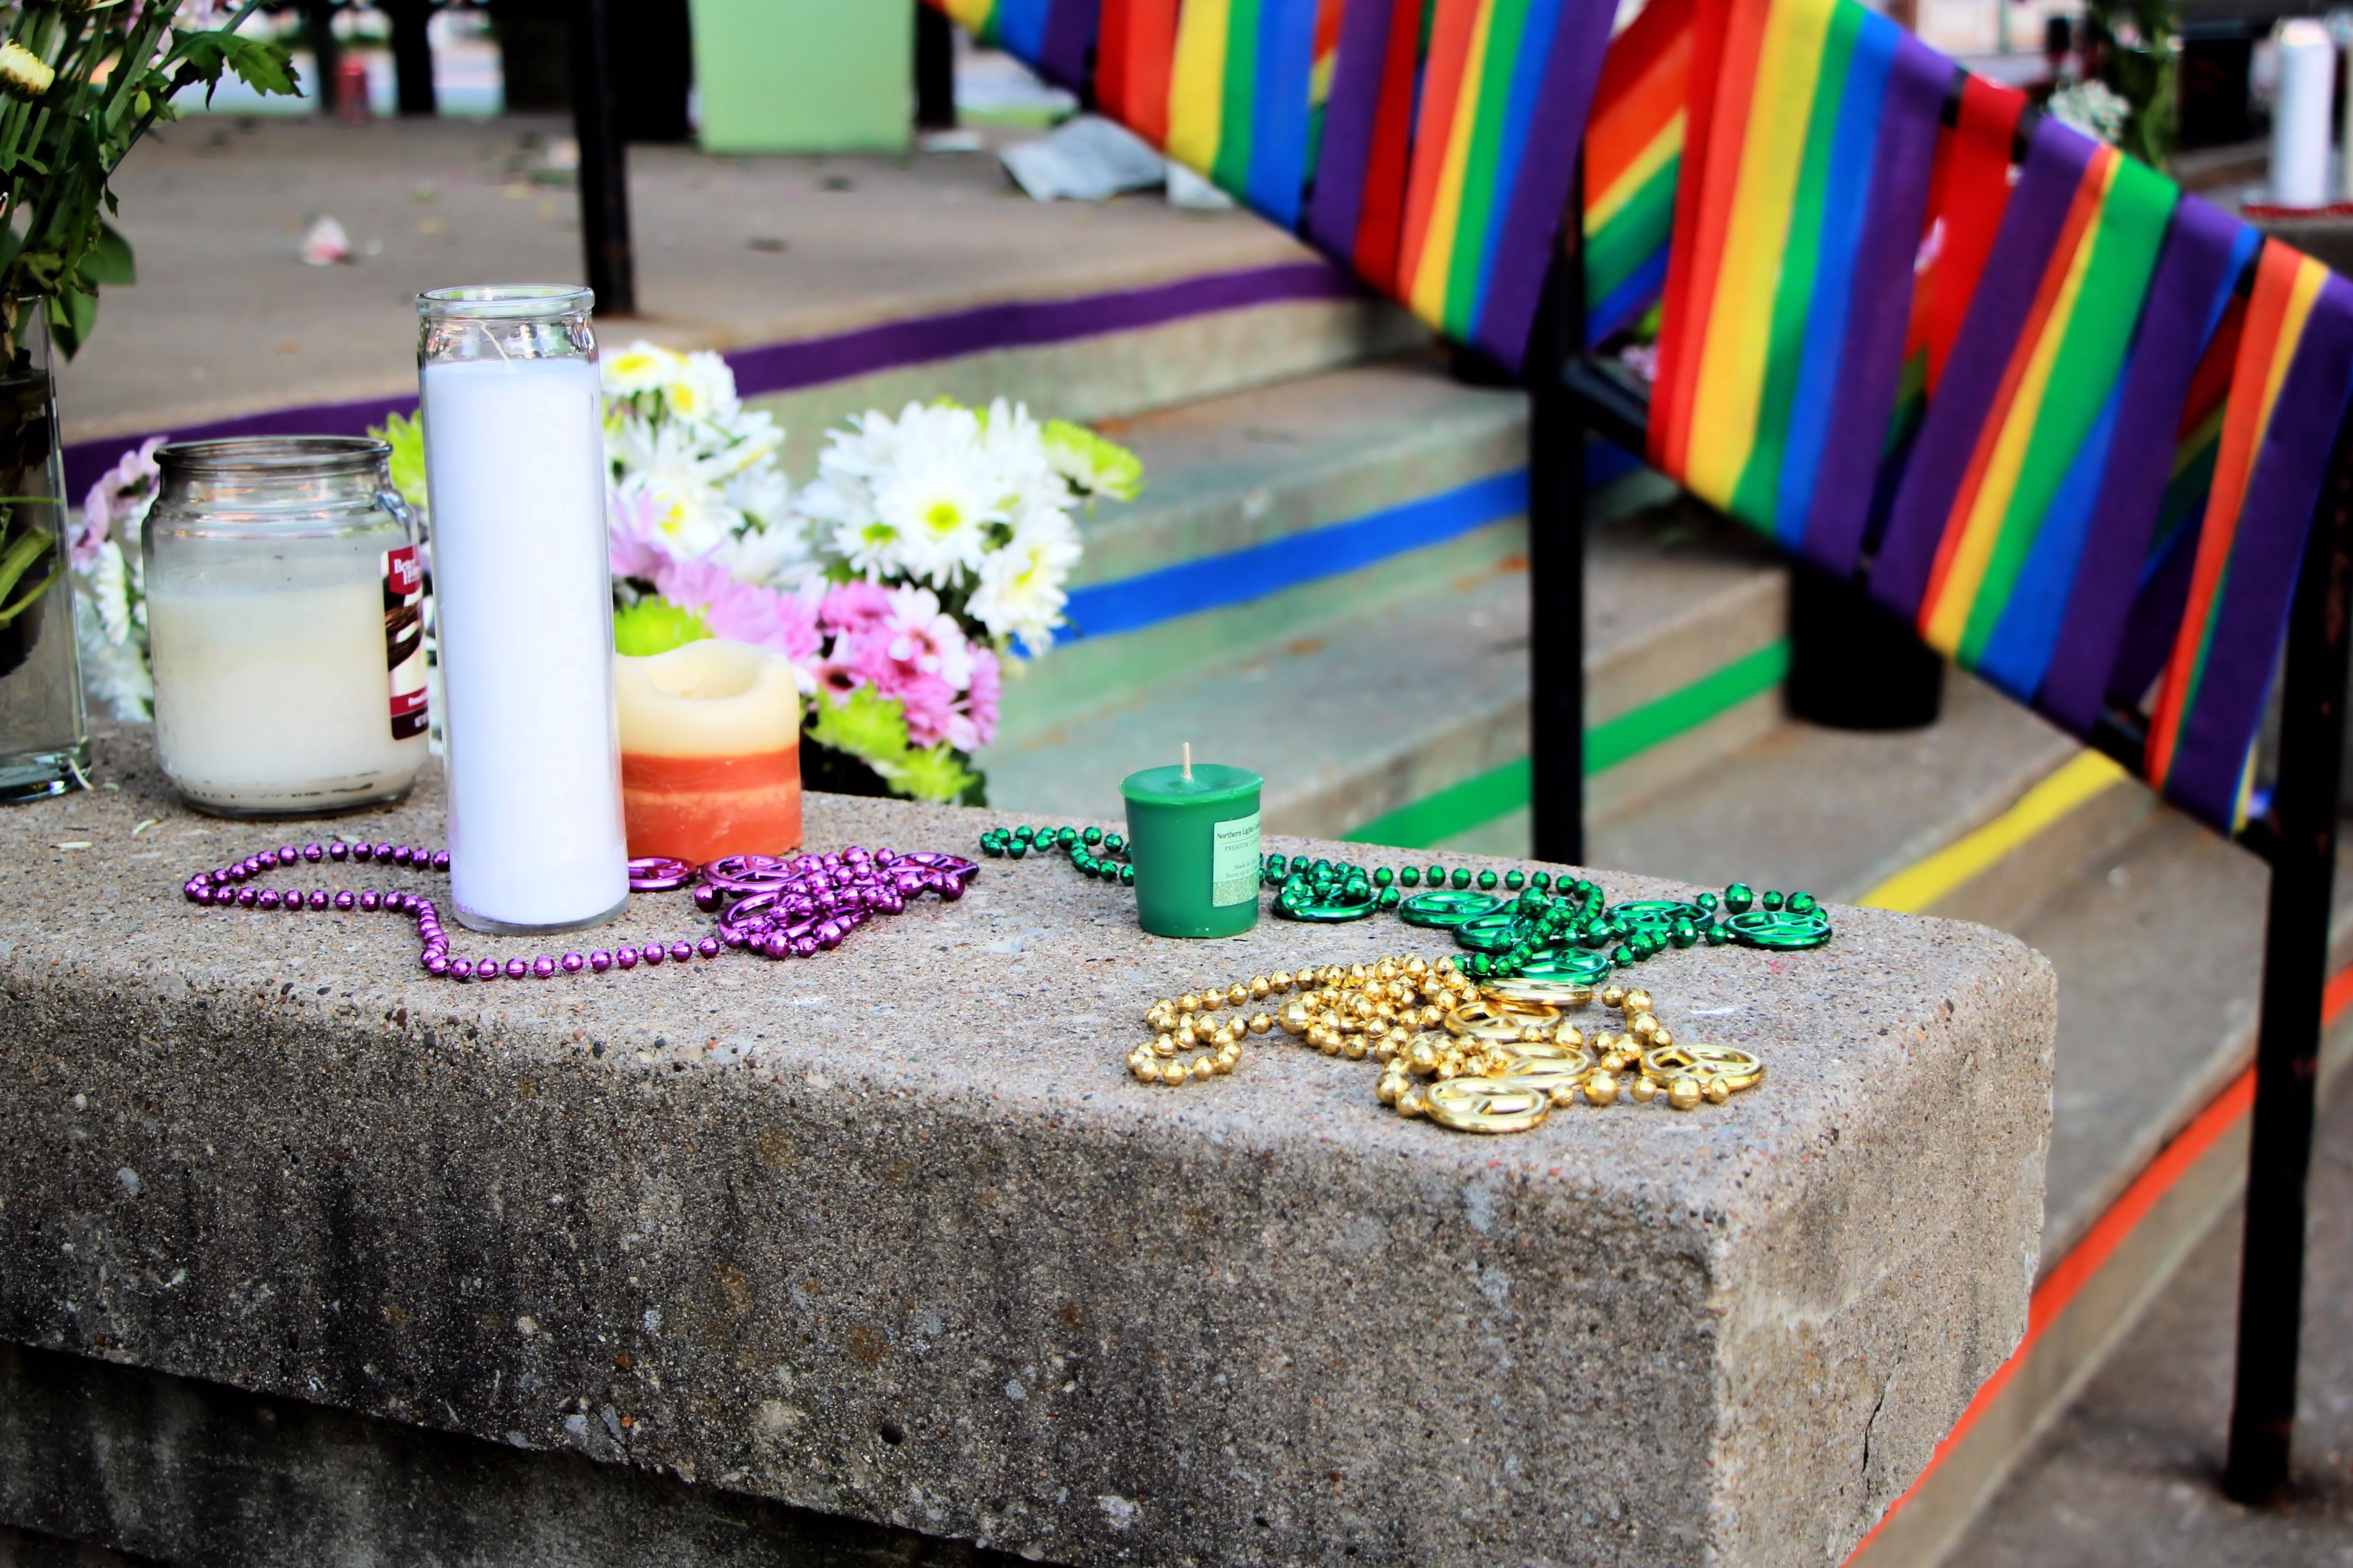
social, love, symbol, color, community, banner, peace, human, freedom, colorful, movement, celebrate, flowers, rainbow, candles, party, diversity, liberty, rights, equality, support, pride, gay, lesbian, transgender, lgbt, bisexual, proud, tolerance, homosexual, discrimination, homosexuality, gay pride, same sex, bisexuality